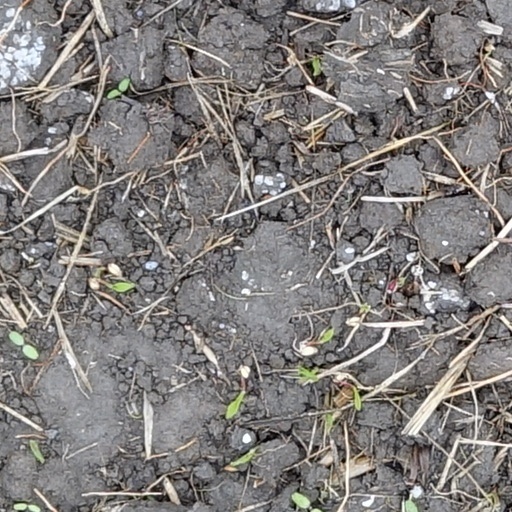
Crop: wheat